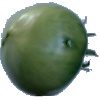
Label: Tomato not Ripened 1